Athanaric's Wall

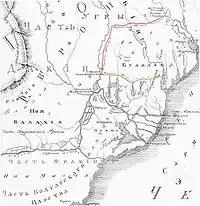
Map of the "Roman" Walls north of the Danube delta

Athanaric's Wall, also called Lower Trajan's Wall or Southern Trajan's Wall, was a fortification line probably erected by Athanaric (the king of the Thervingi), between the banks of river Gerasius (modern Prut) and the Danube to the land of Taifali (modern Oltenia). Most probably, Athanaric's Wall has reused the old Roman "limes" called Limes Transalutanus.